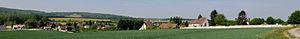
Vue générale de la ville de Belle-Église. Photo prise avec Nikon D90 et Tokina 12-24mm
Belle-Église est une commune française située dans le département de l'Oise, en région Hauts-de-France.